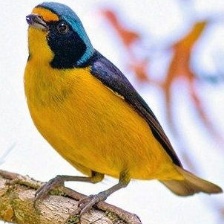
Species: ANTILLEAN EUPHONIA
Scientific name: EUPHONIA MUSICA